Clacton-on-Sea

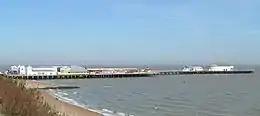
The pier, viewed from the south-west

The parish church of St John, Great Clacton, is the oldest surviving building in the town; it dates from the early decades of the 12th century, though considerably altered. In the late 16th century the vicar was Eleazer Knox (d. 1591) son of John Knox and Marjory Bowes of Norham. A local legend that smugglers used a tunnel from the coast to the Ship Inn (16th century) opposite the church is discounted by historians; the pub is more than 1.5 km from the sea. The nearby Queens Head inn may be pre-1600.